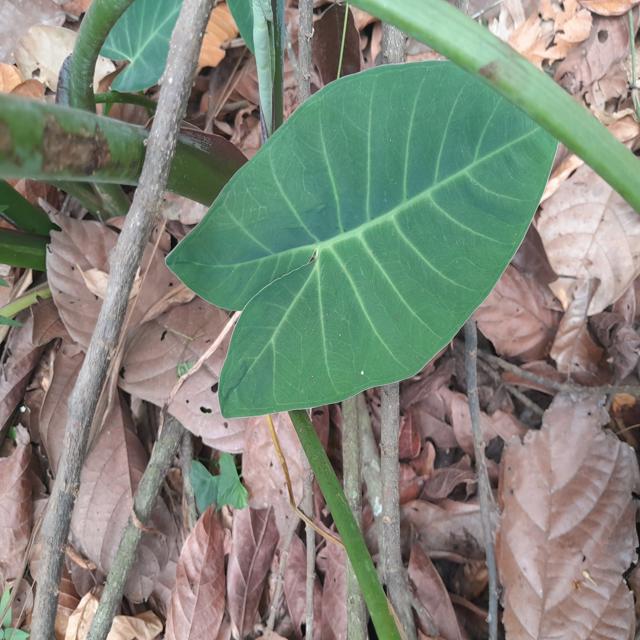
Label: Healthy